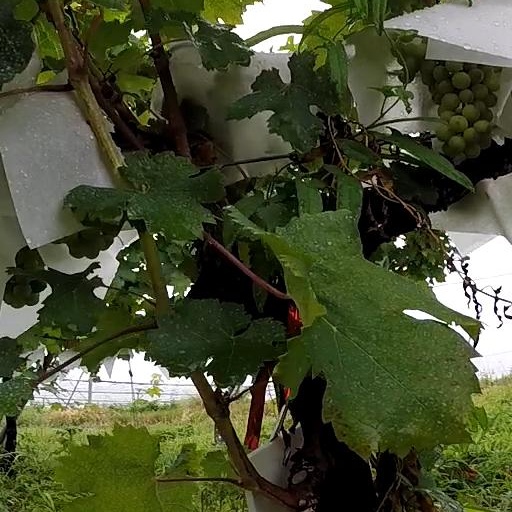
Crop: grape